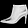
Label: Ankle boot